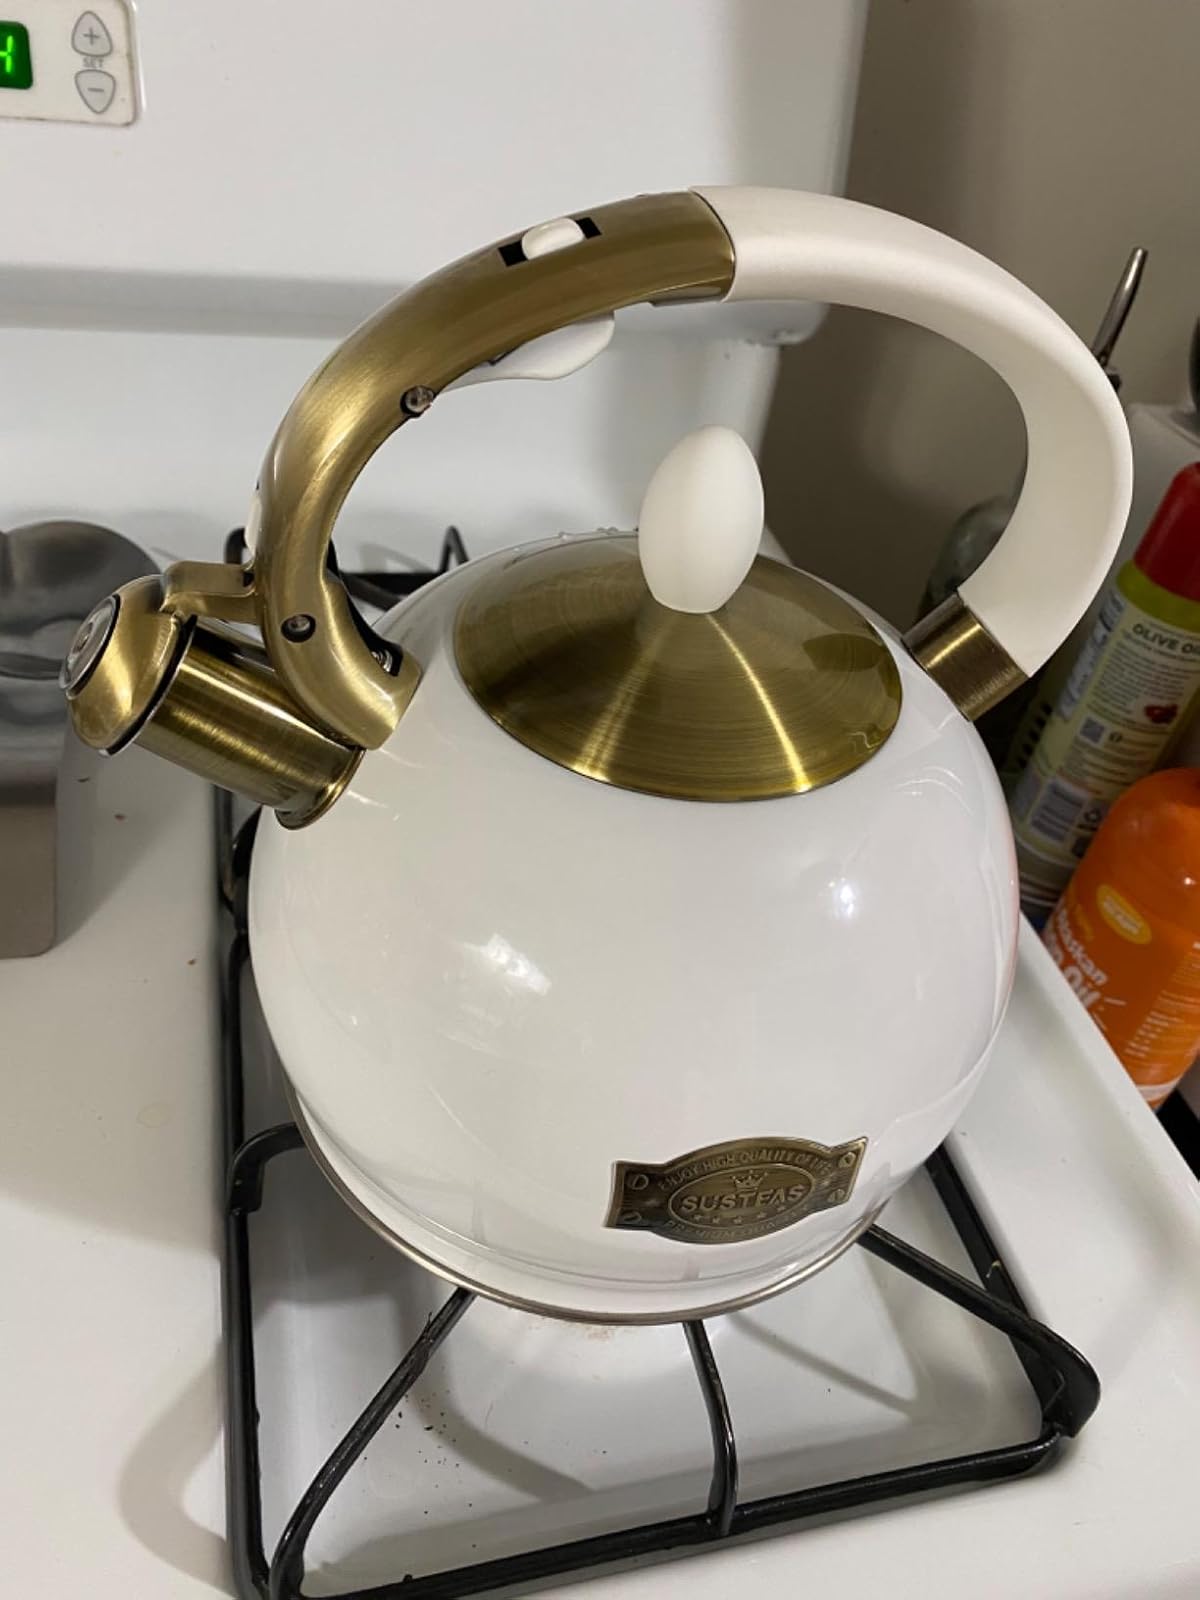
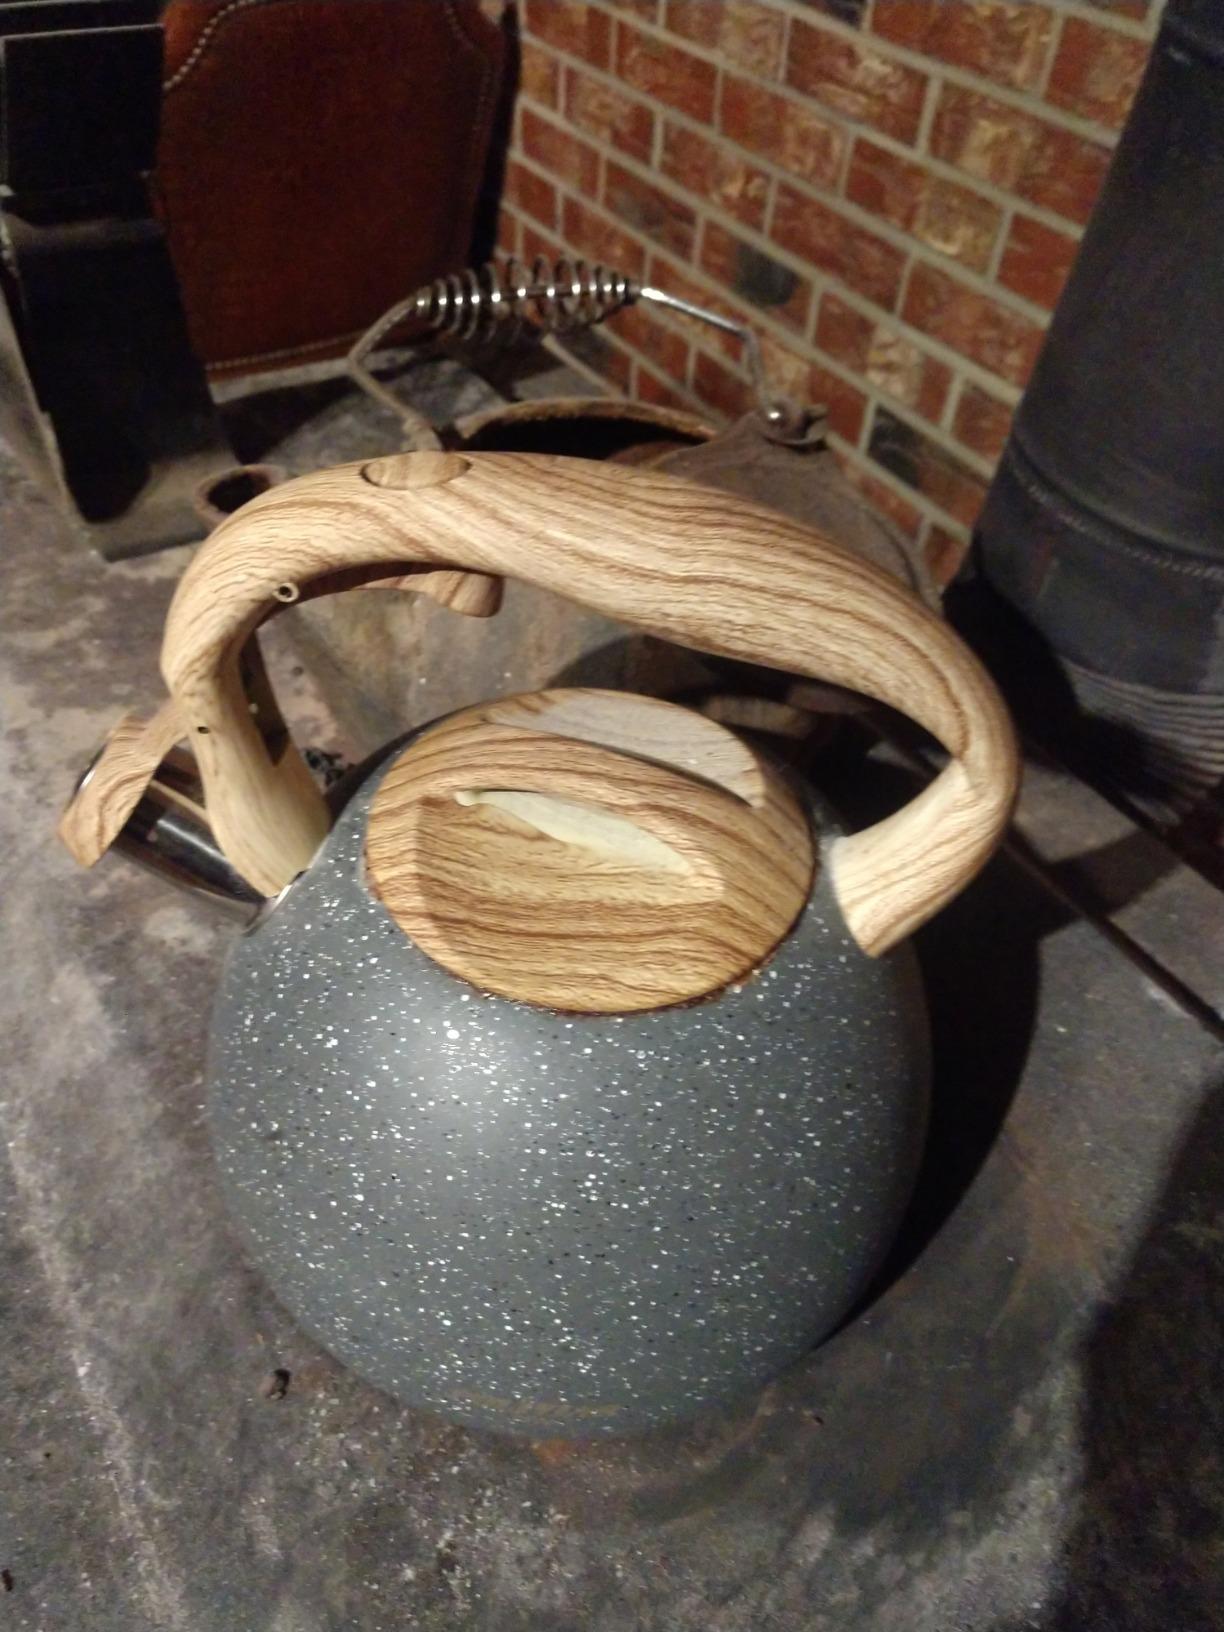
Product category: items_kettle
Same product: no